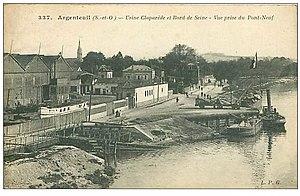
Usine Claparède d'Argenteuil au début du XXe siècle.
Le chantier naval Claparède et Cie est un ancien chantier naval situé au Petit-Quevilly en Seine-Maritime.